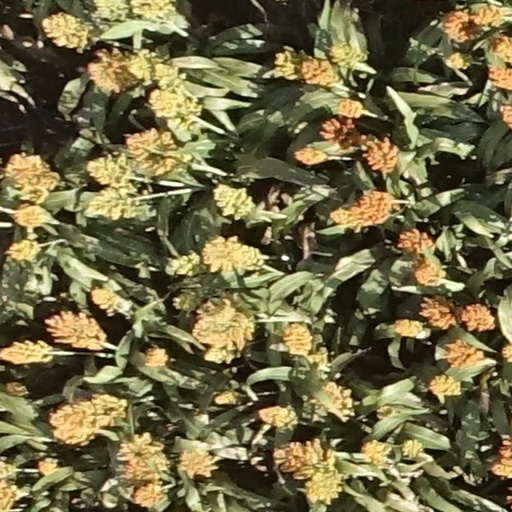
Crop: sorghum